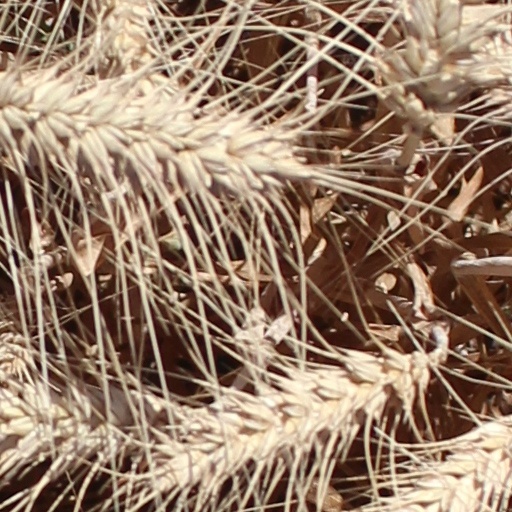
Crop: wheat